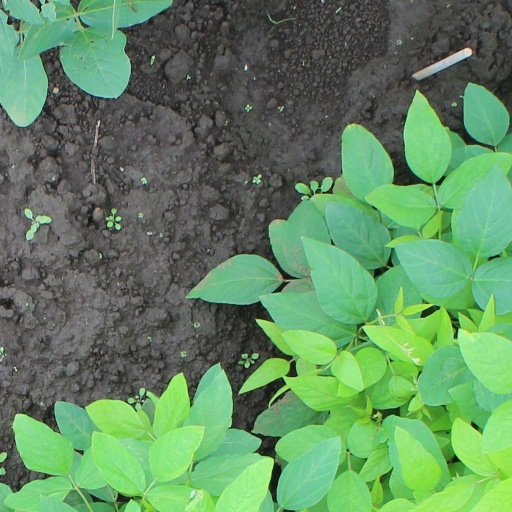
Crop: soybean